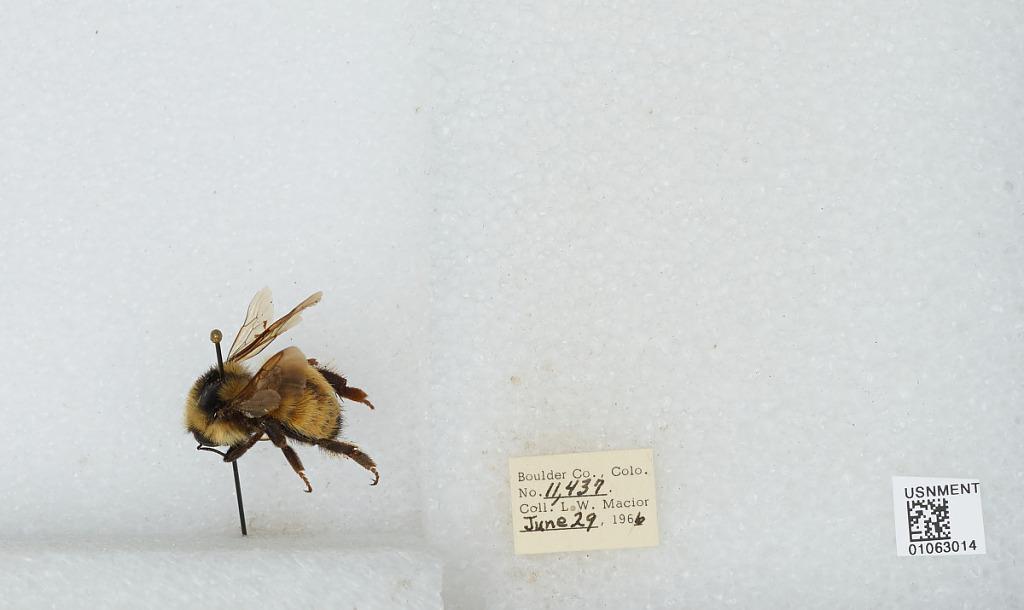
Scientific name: Bombus (Pyrobombus) bifarius Cresson
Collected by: L. Macior
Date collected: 1966-6-29
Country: United States
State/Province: Colorado
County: Boulder
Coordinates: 40.0017, -105.308